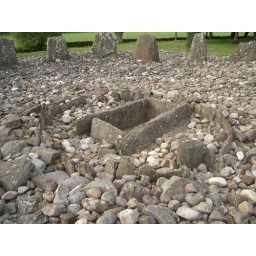
This is a cist, which is a burial box in the middle of a cairn and standing stone circle.